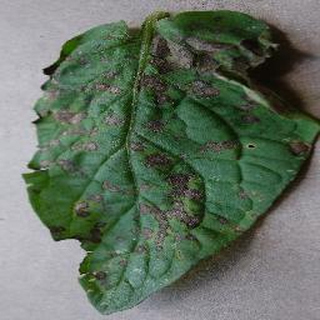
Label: tomato_early_blight